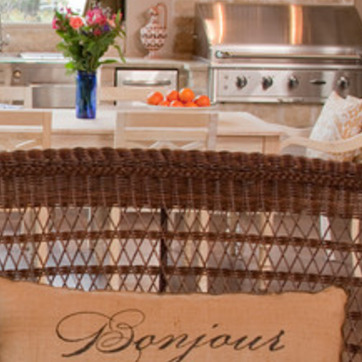
Material: other